Gilbert Goudie

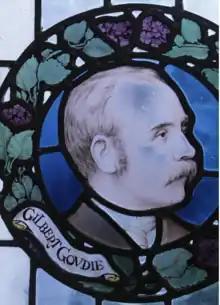
Stained glass of Gilbert Goudie in Scottish National Portrait Gallery

Gilbert Goudie FSAScot (1843–1918) was a Scottish banker, author, antiquary and amateur archaeologist. He was Treasurer of the Society of Antiquaries of Scotland.